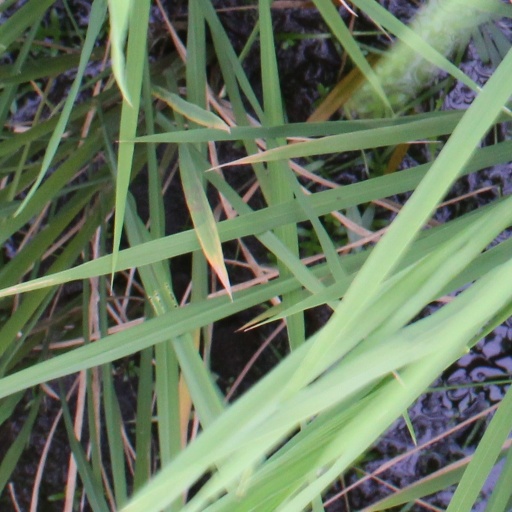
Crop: rice